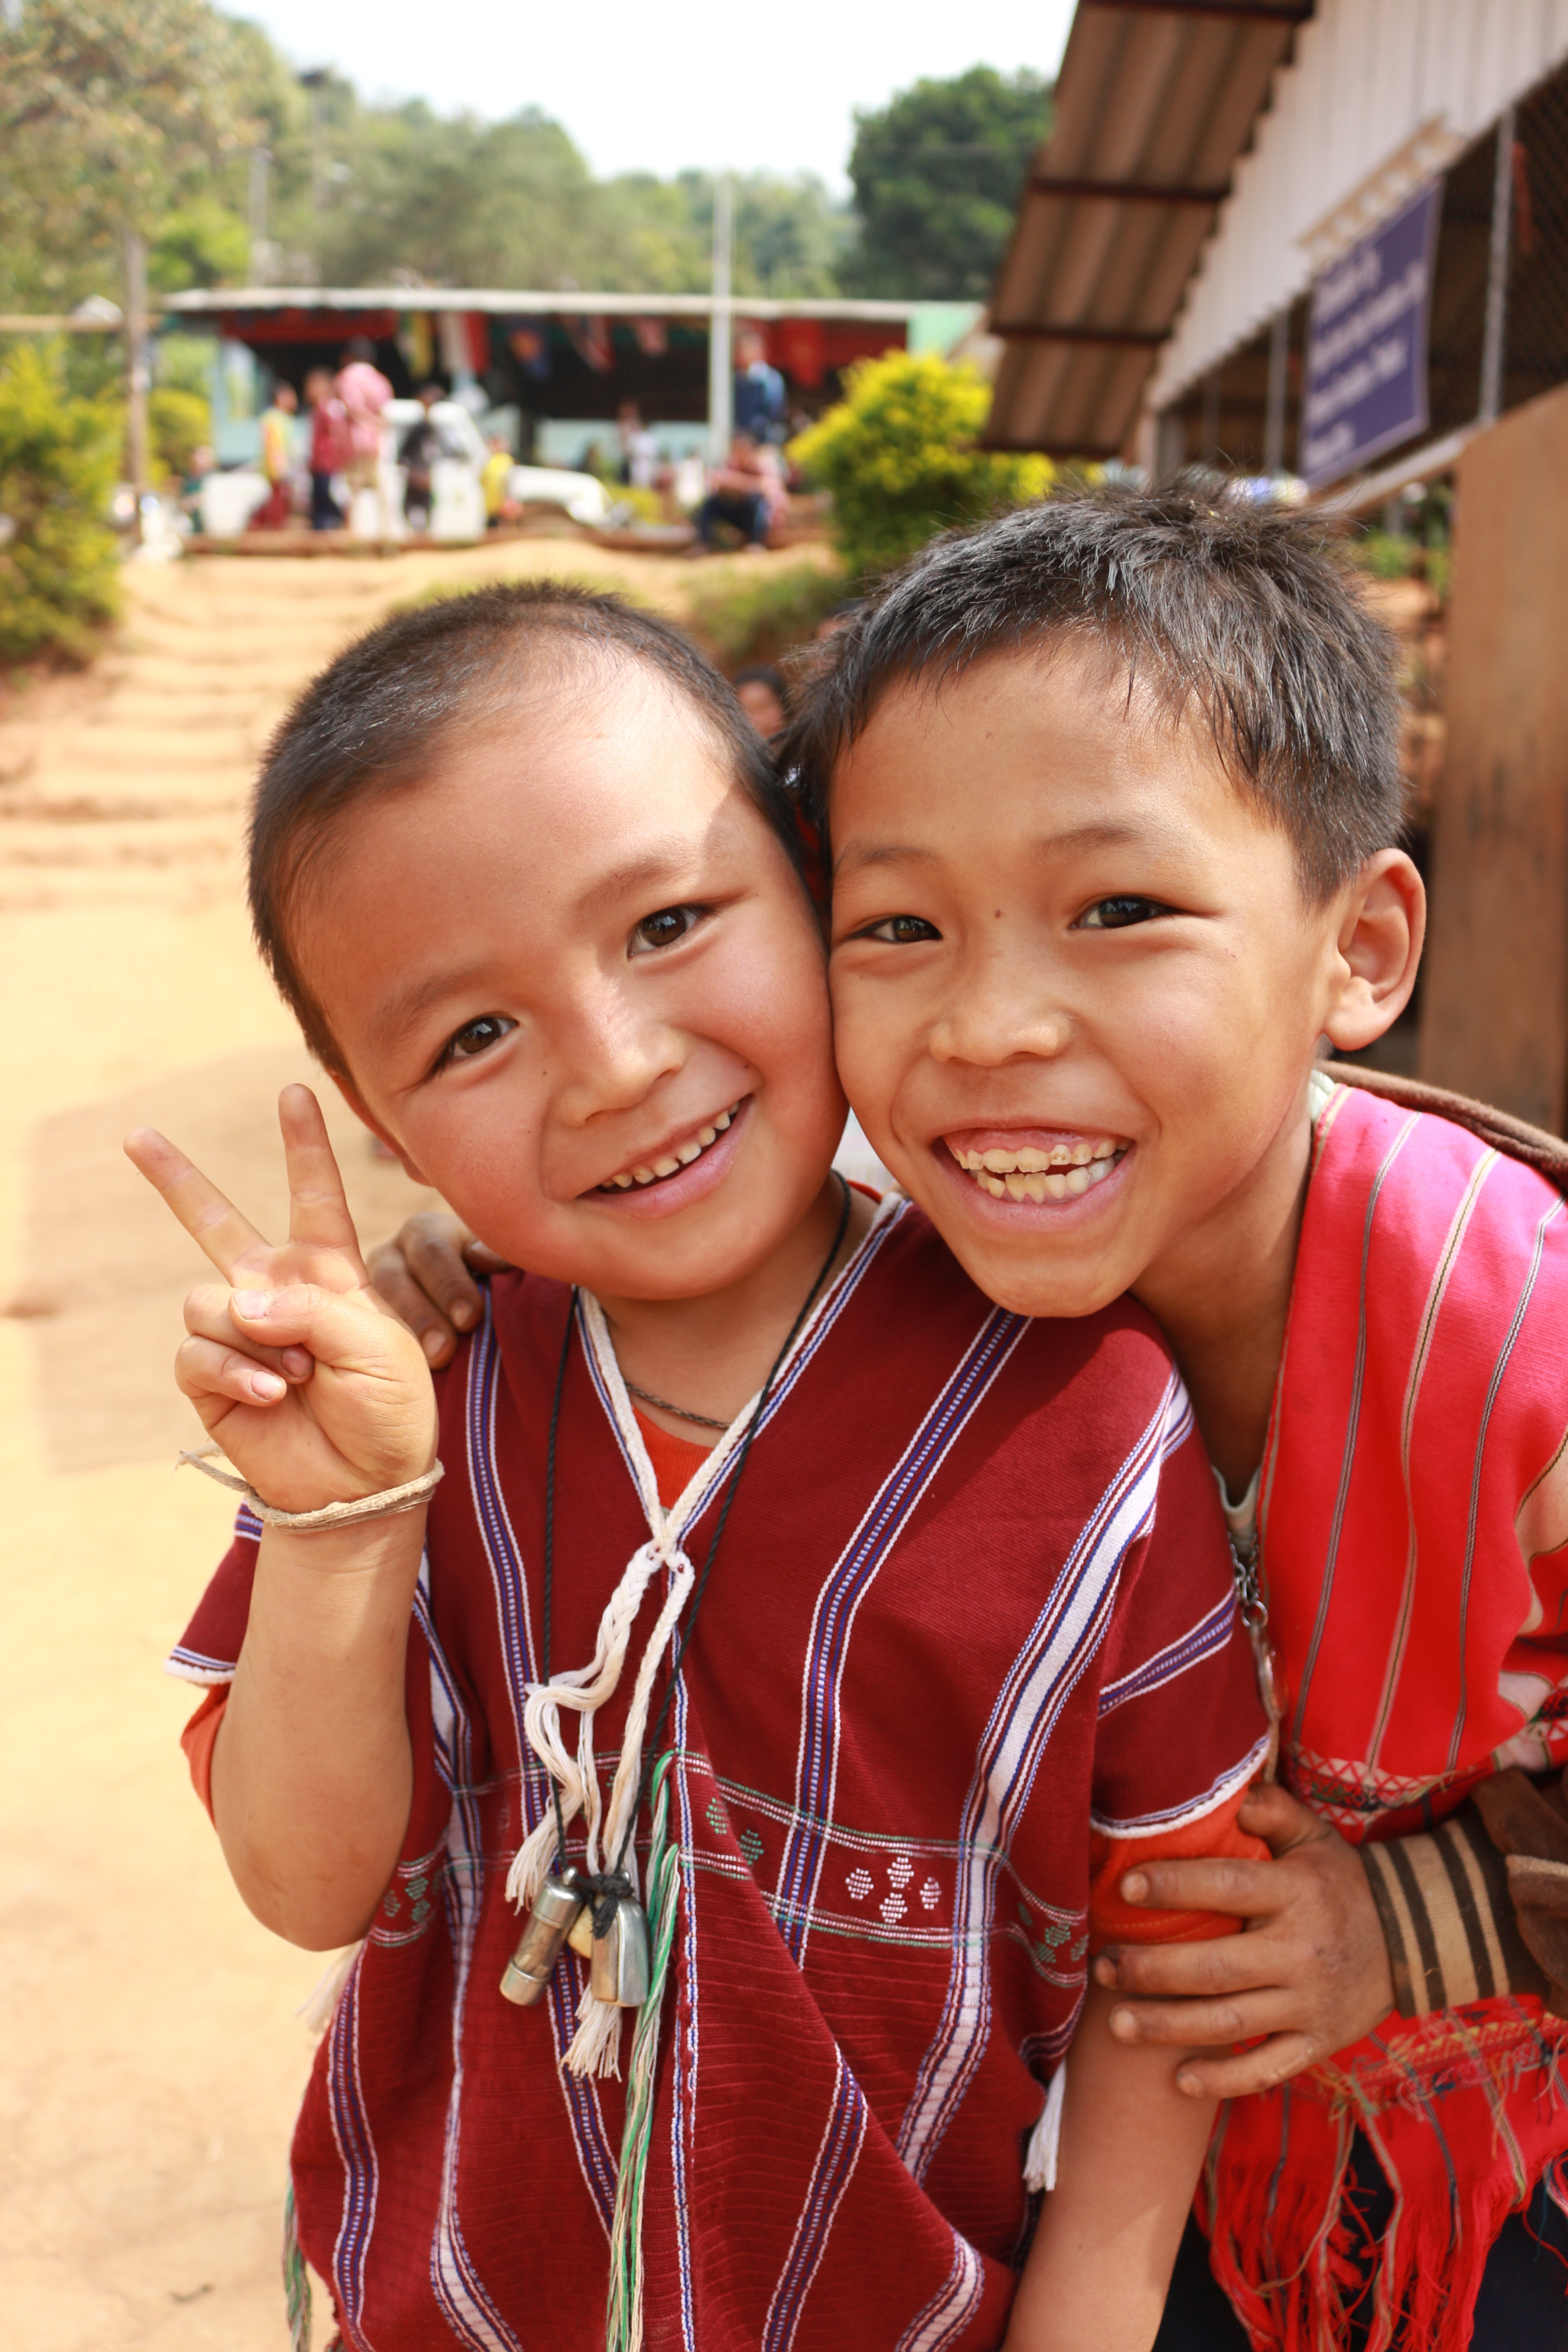
person, people, child, smile, family